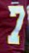
Number: 7